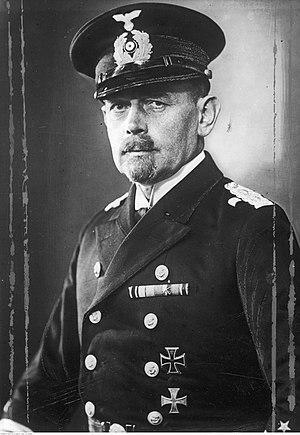
Rolf Carls est un Generaladmiral de la Kriegsmarine durant la Seconde Guerre mondiale. Pour sa bravoure au combat et ses commandements couronnés de succès, il se voit décerner la croix de chevalier de la croix de fer en 1940.